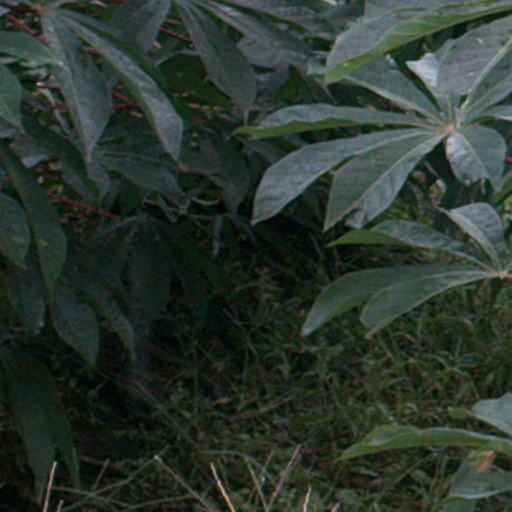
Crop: cassava